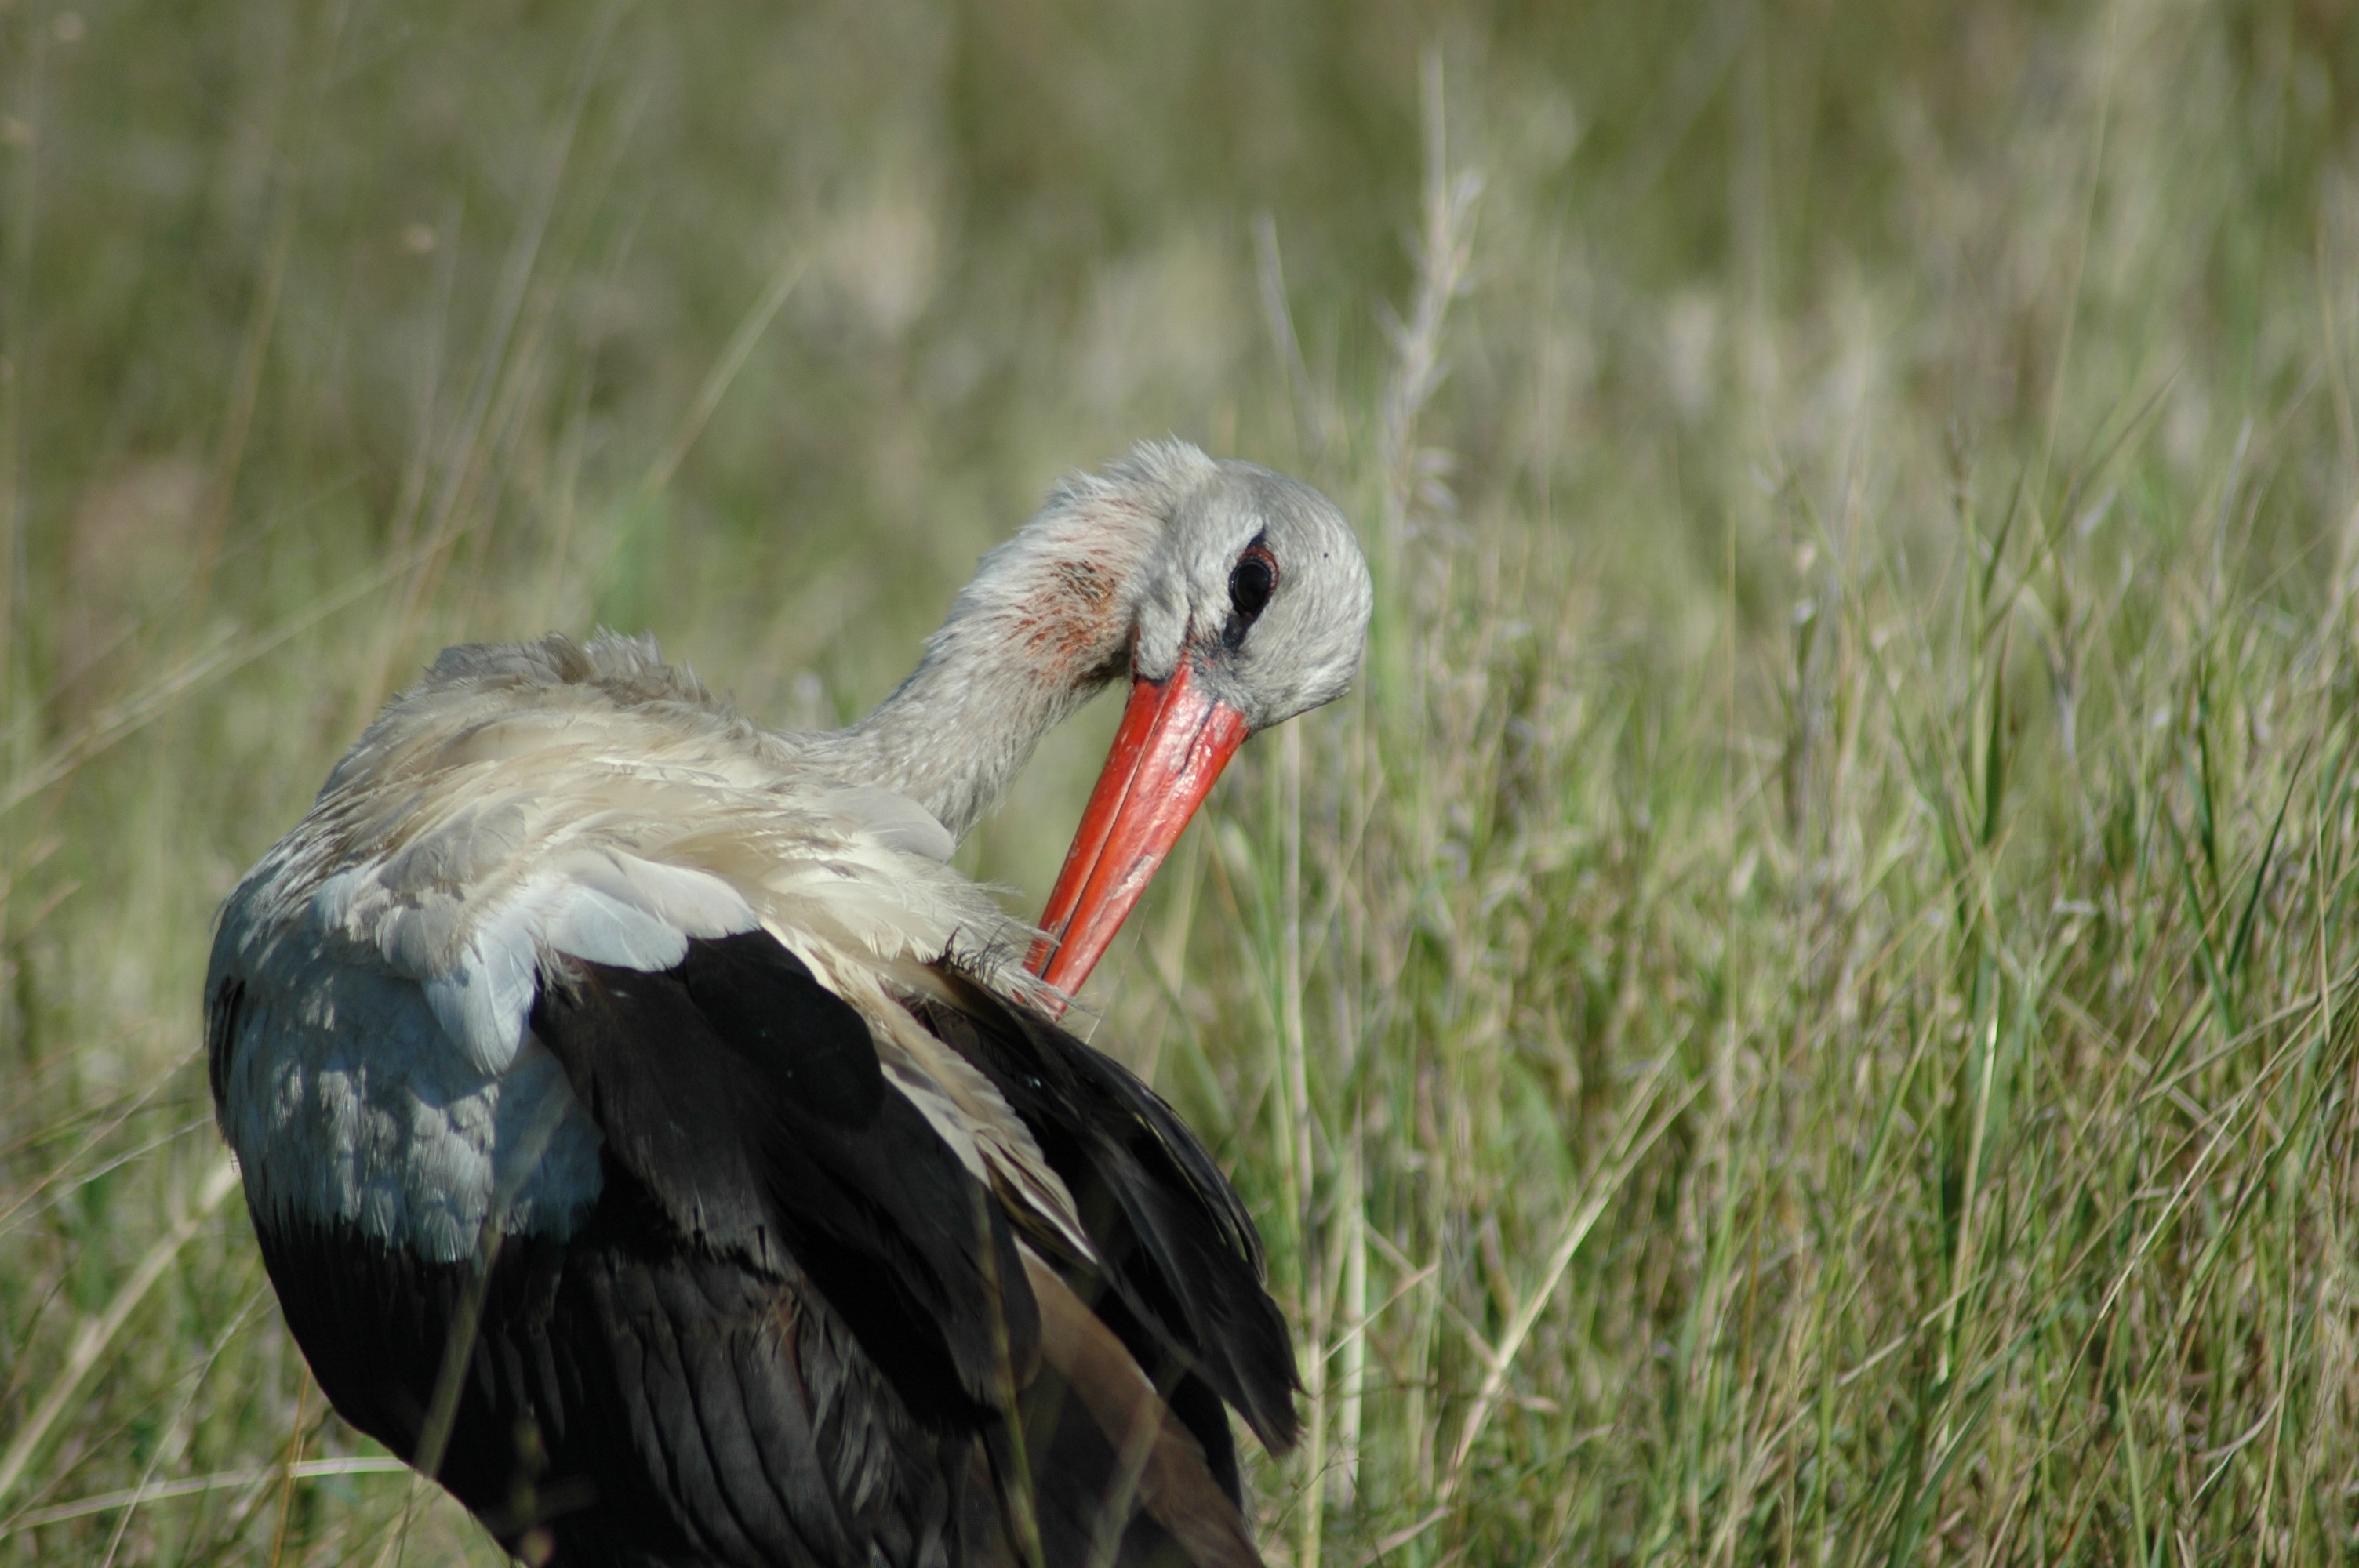
nature, bird, prairie, wildlife, beak, fauna, stork, outdoors, wading, vertebrate, vulture, white stork, birdlife, ciconiiformes